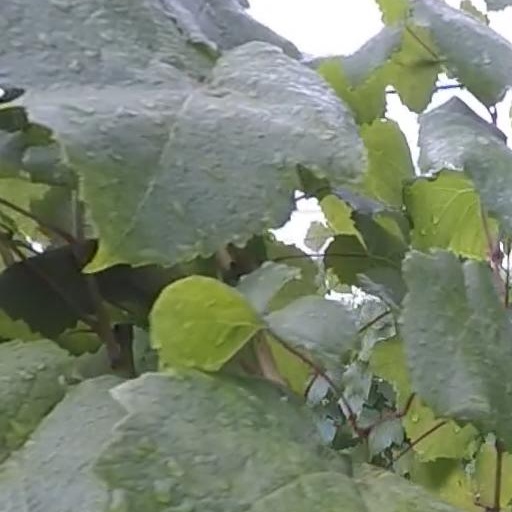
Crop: grape